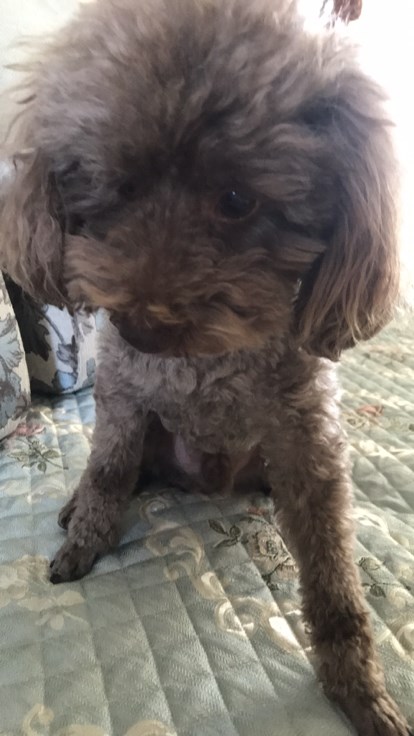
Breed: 7449-n000128-teddy